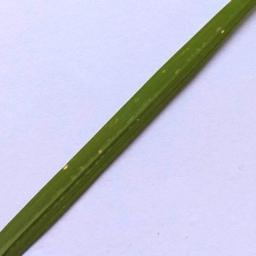
Label: Rice___Leaf_Blast